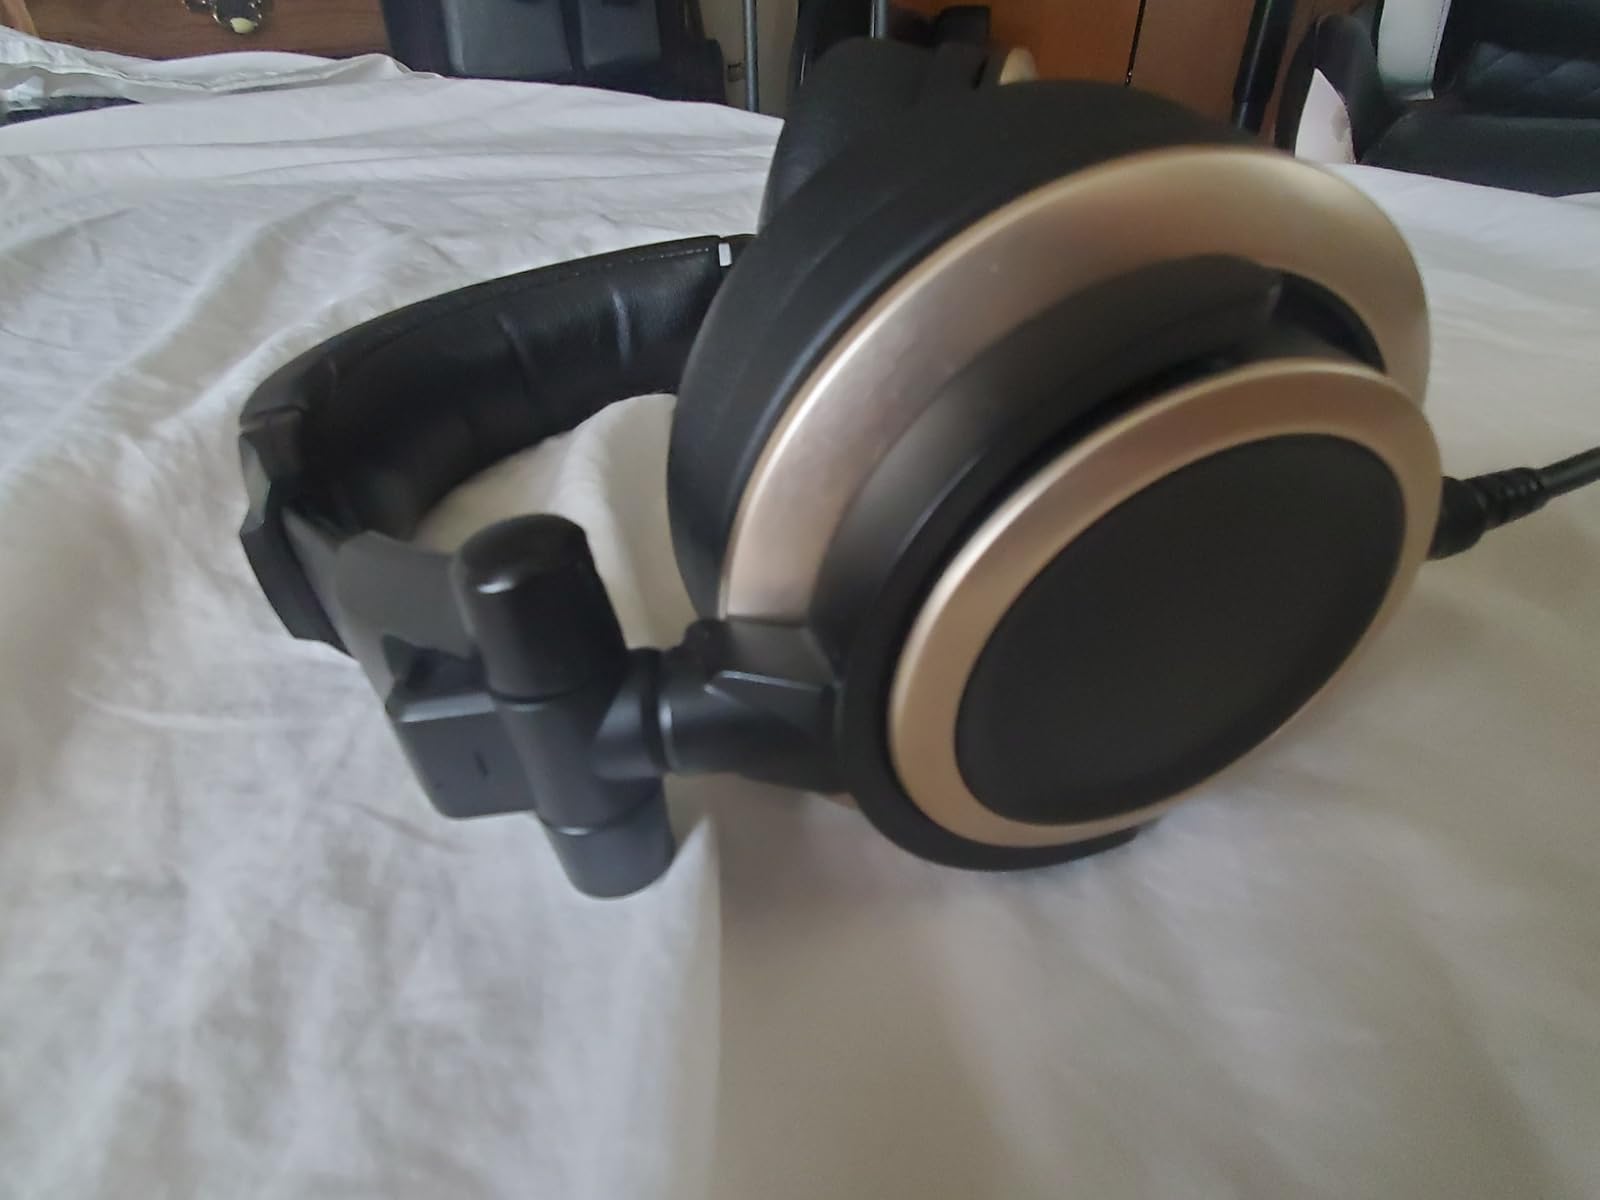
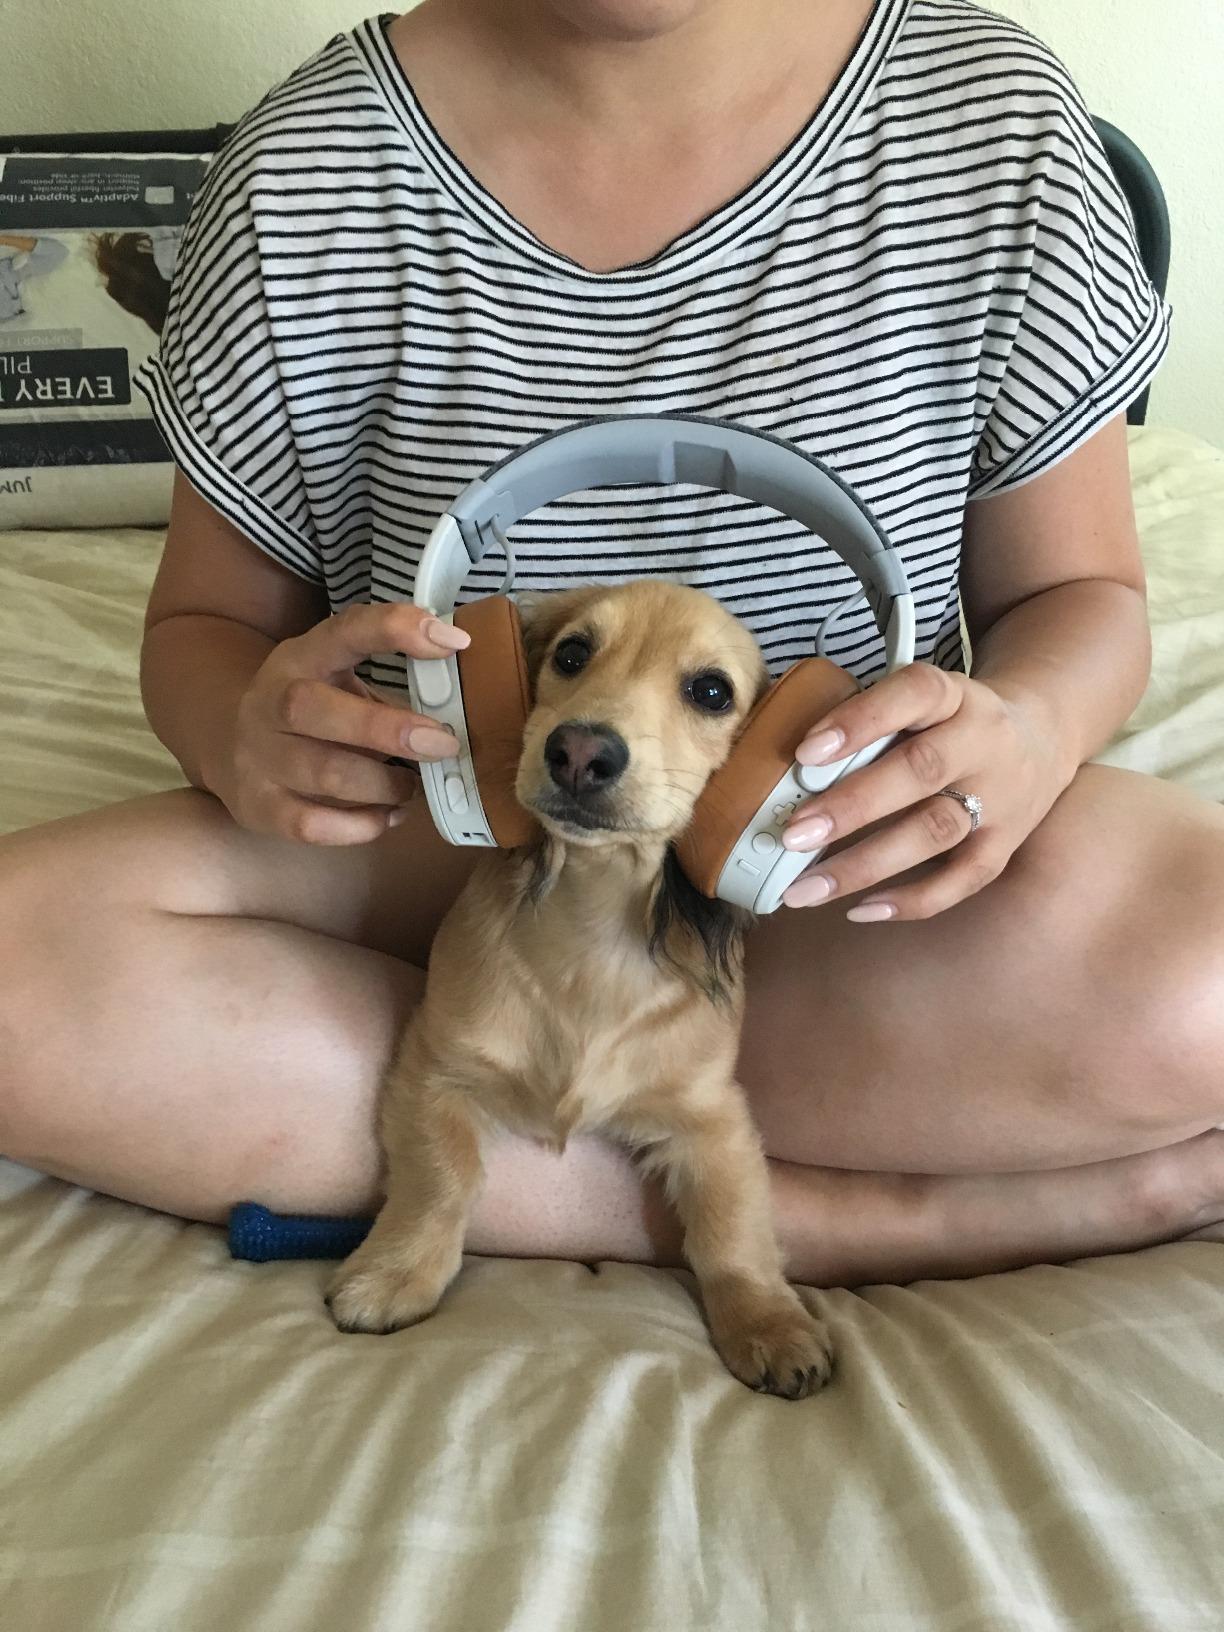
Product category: headphones
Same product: no